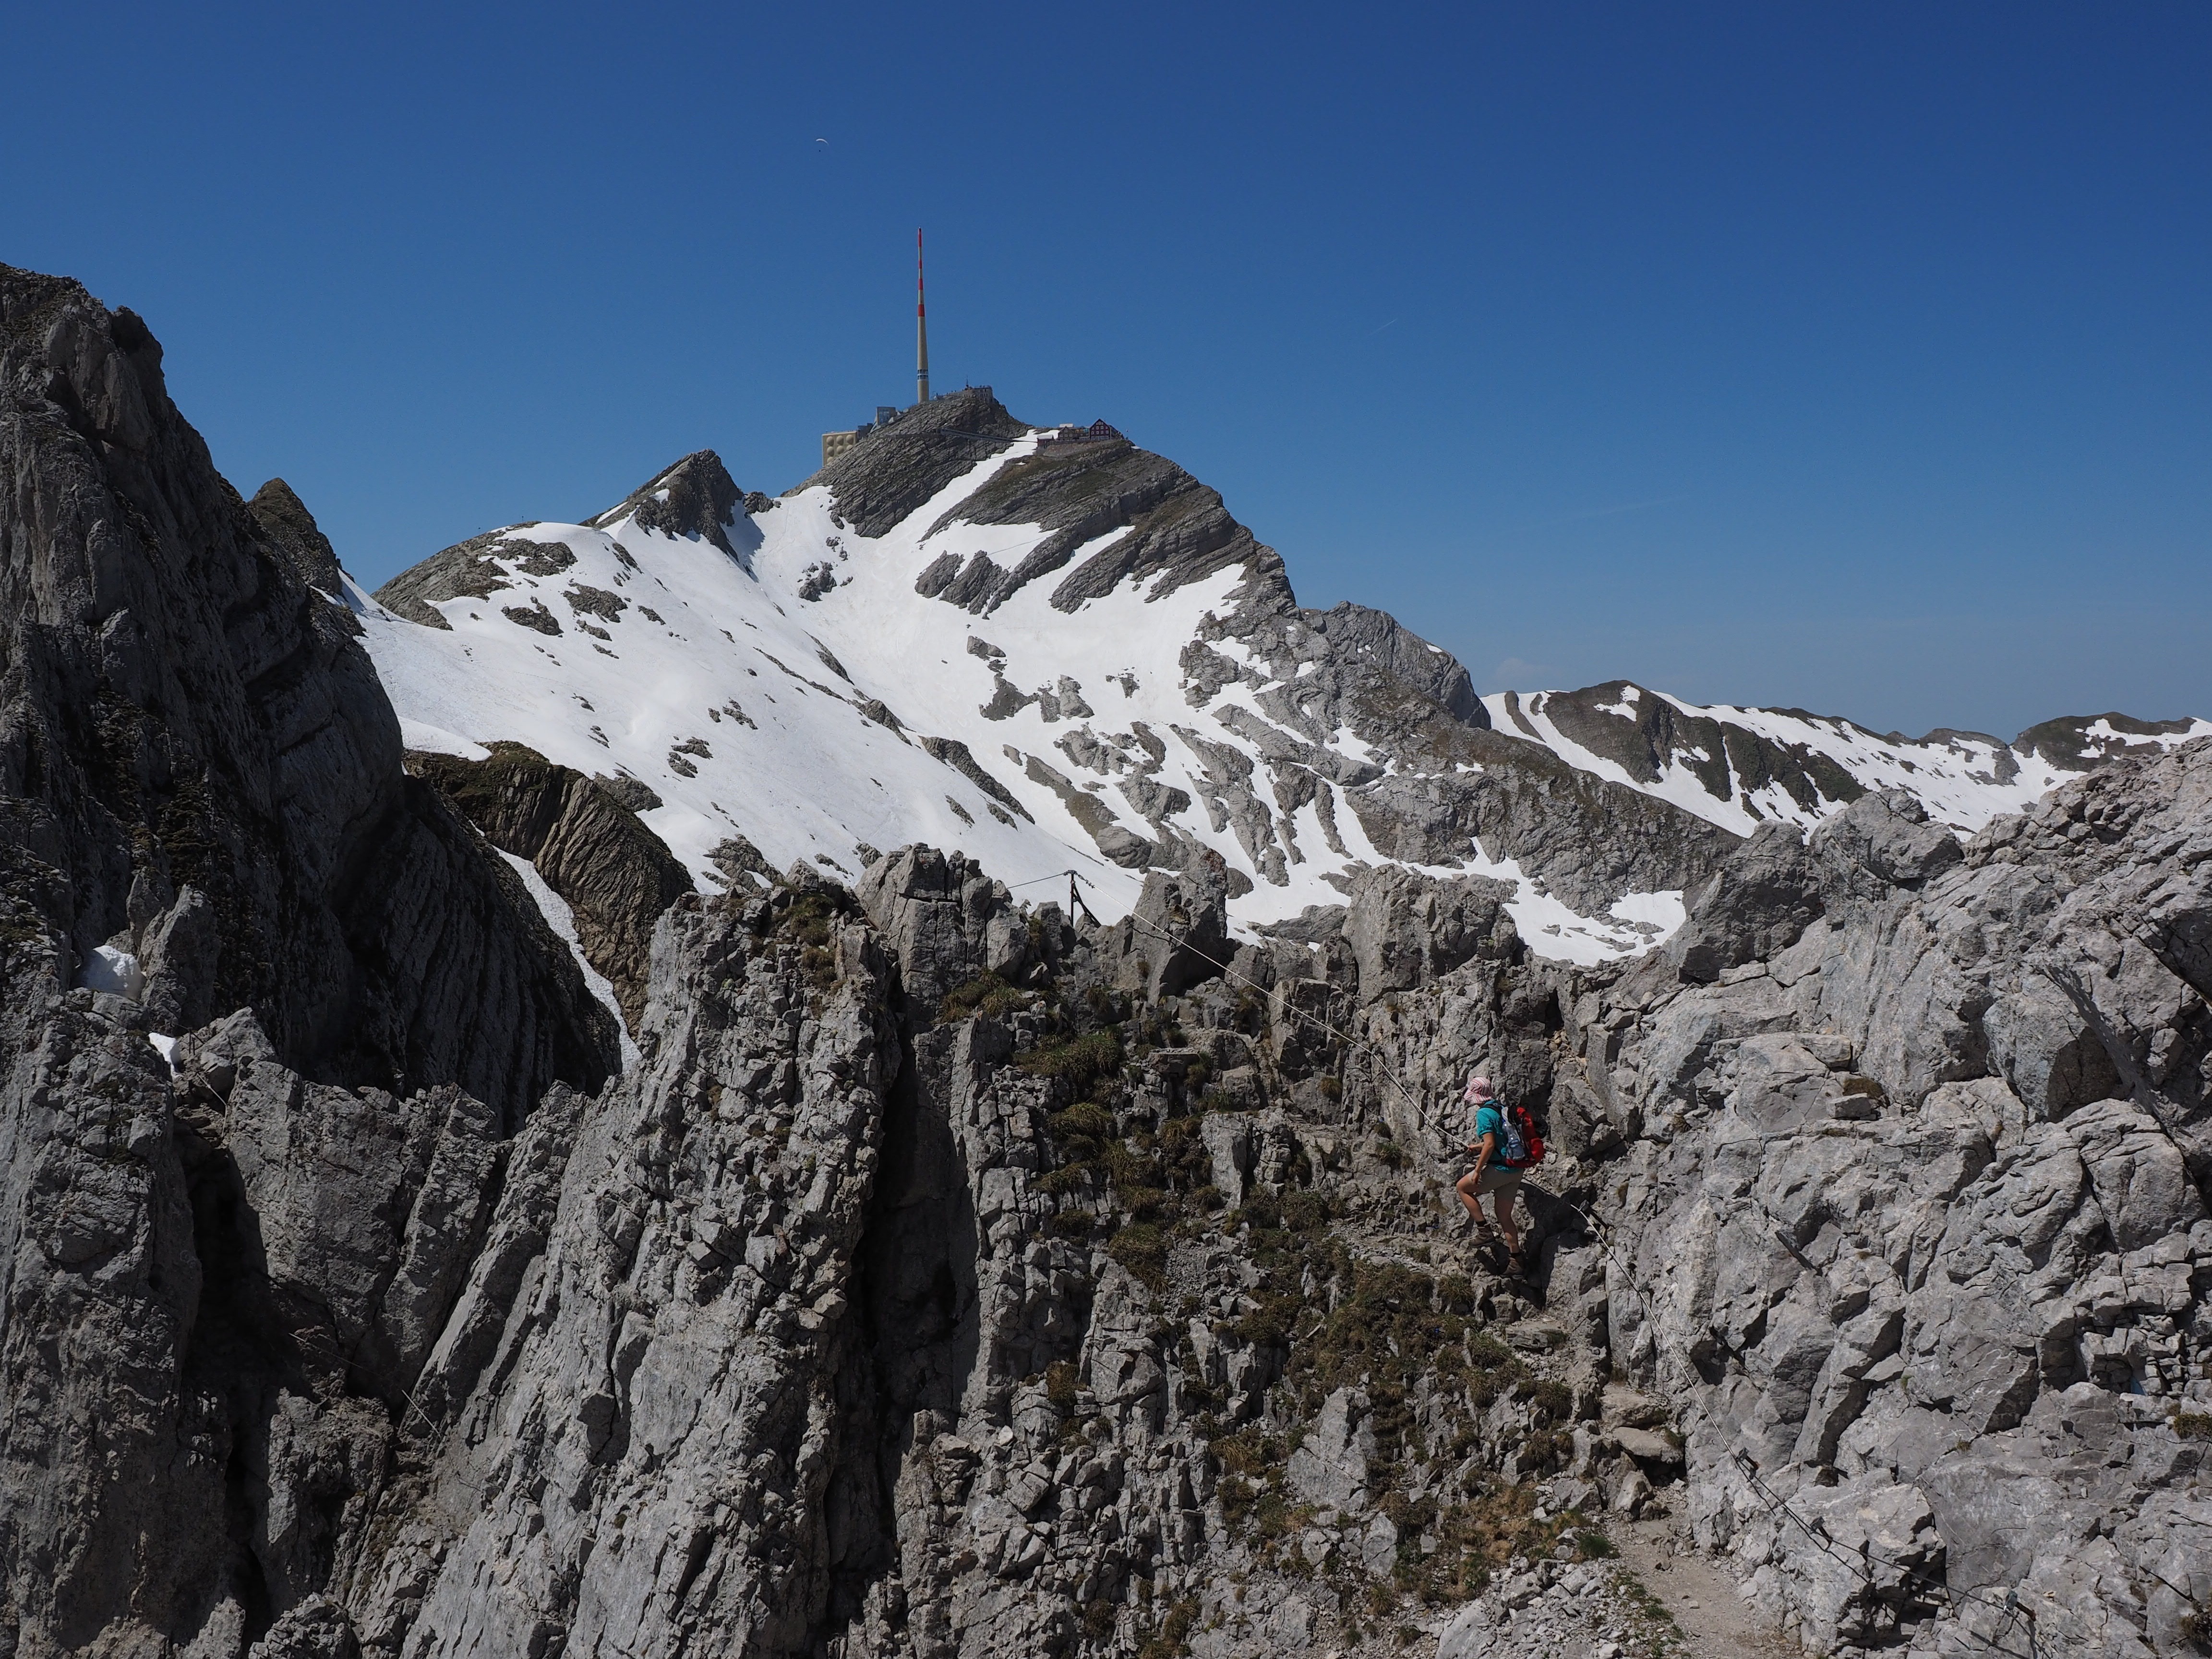
wilderness, walking, mountain, snow, winter, rope, hiking, adventure, mountain range, recreation, alpine, climbing, extreme sport, ridge, summit, mountain peak, mountain summit, mountaineering, great, geology, sports, mountaineer, alps, backpacking, plateau, appenzell, cirque, moraine, swiss alps, landform, mountain station, transmission tower, s ntis, mountain pass, wire rope, scramble, reinforced concrete, alpstein, wanderin, outdoor recreation, mountainous landforms, geological phenomenon, ar te, the rope, alpstein region, transmitter s ntis, swisscom broadcast, lenses ridge